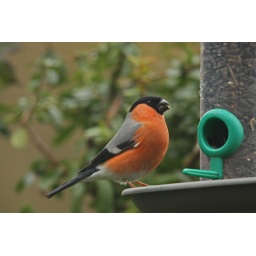
Took this yesterday from the lounge window at the inlaws.I prefer to get birds in the wild but this was to good to miss.